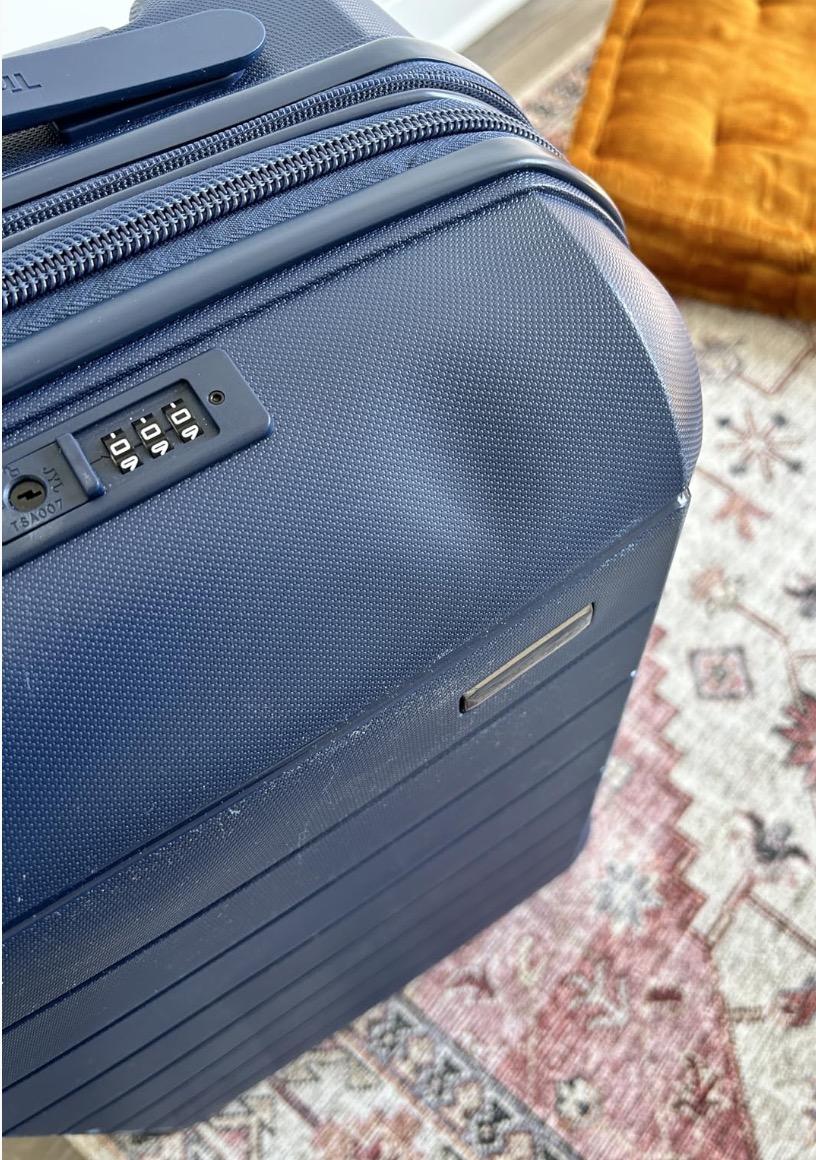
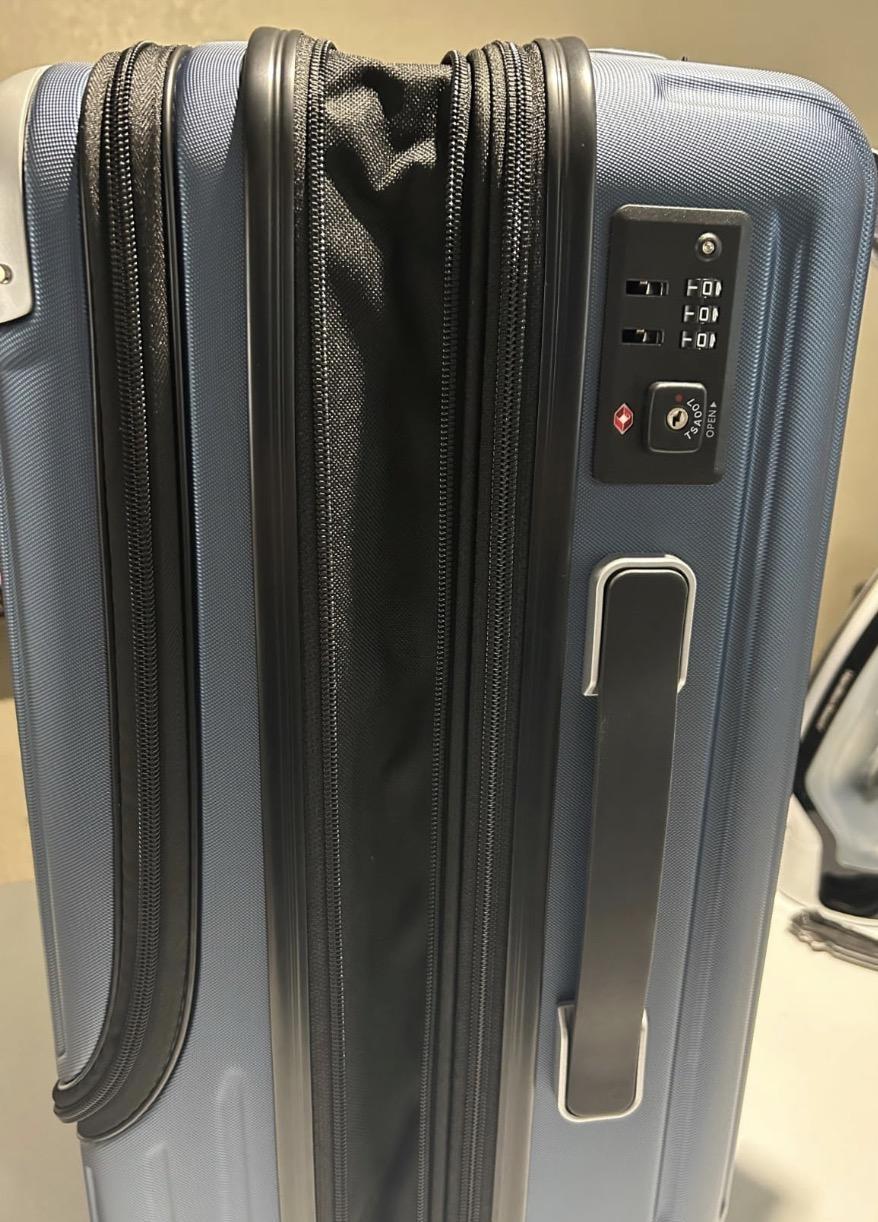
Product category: items_tea
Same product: no